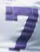
Number: 7